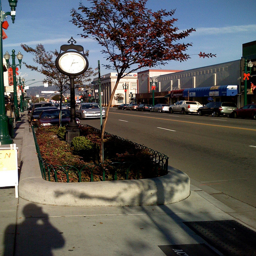
there is a small black clock on a black pole on the street
A large clock on a pole on a street.
A huge clock is in the center of this street.
A clock on the side of a street next to parked cars.
shadow of a man taking photo of a clock on a street